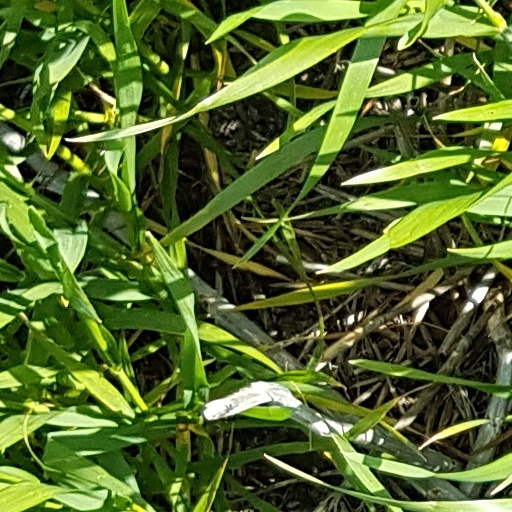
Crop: wheat